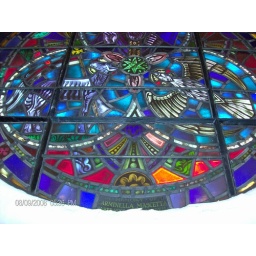
Carminella Mascetta glass window at Epiphany of Our Lord Church dedicated by family when church was built